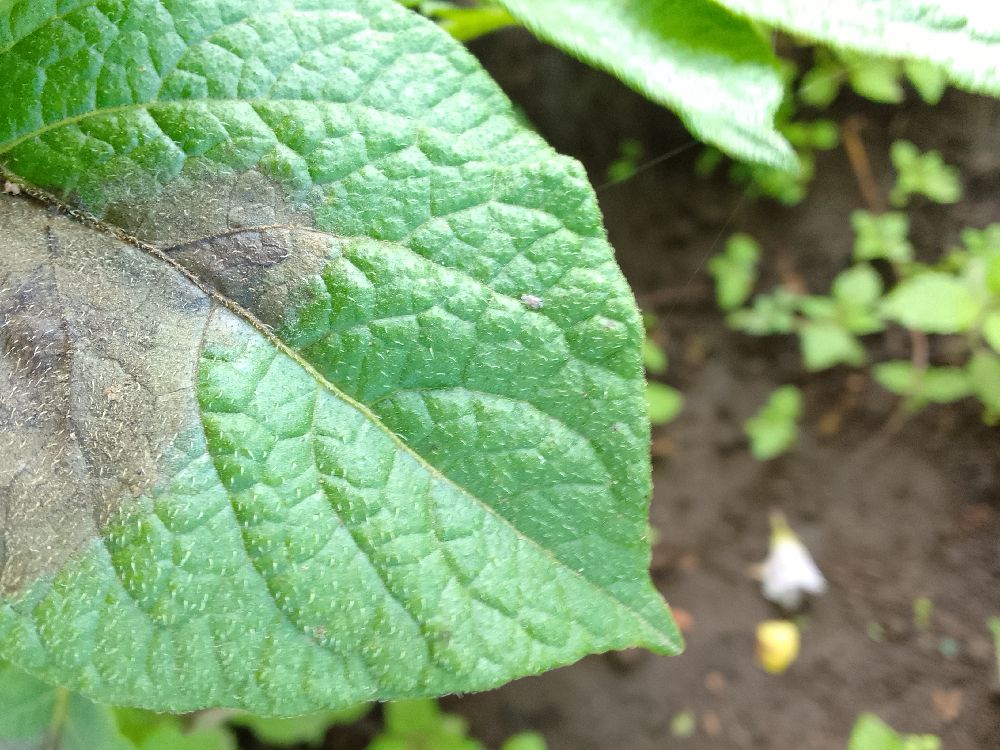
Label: Late blight